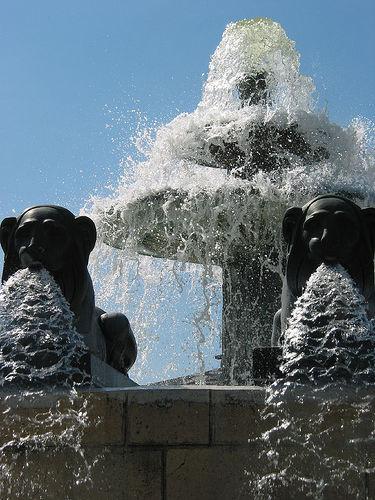
Weather: sun or clear